Venezuelan refugee crisis

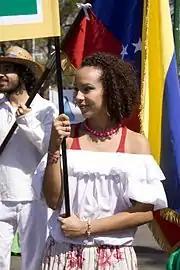
Celebrating Immigrants' Day in Buenos Aires

The United States is one of the main destinations for Venezuelan emigrants. The number of U.S. residents who identified as Venezuelan increased by 135 percent between 2000 and 2010, from 91,507 to 215,023. In 2015, it was estimated that about 260,000 Venezuelans had emigrated to the United States. According to researcher Carlos Subero, "[t]he vast majority of Venezuelans trying to migrate enter the country with a non-immigrant tourist or business visa", statistics showing that 527,907 Venezuelans remain in the United States with non-immigrant visas. The Latin American and Caribbean Economic System (SELA) reported that in 2007, 14 percent of Venezuelans 25 and older in the United States had a doctoral degree; above the U.S. average of nine percent.